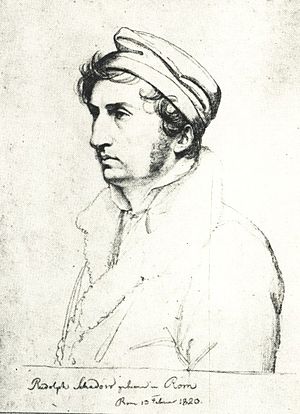
Rudolf Schadow
Rudolf Schadow var en tysk billedhugger.